Question: Please indicate a possible affordance area of the bed that can be used for sitting on
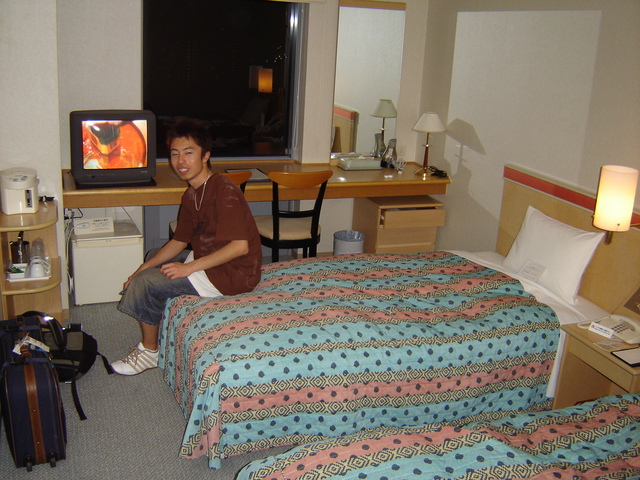
Answer: [154.5, 251, 612.5, 452]